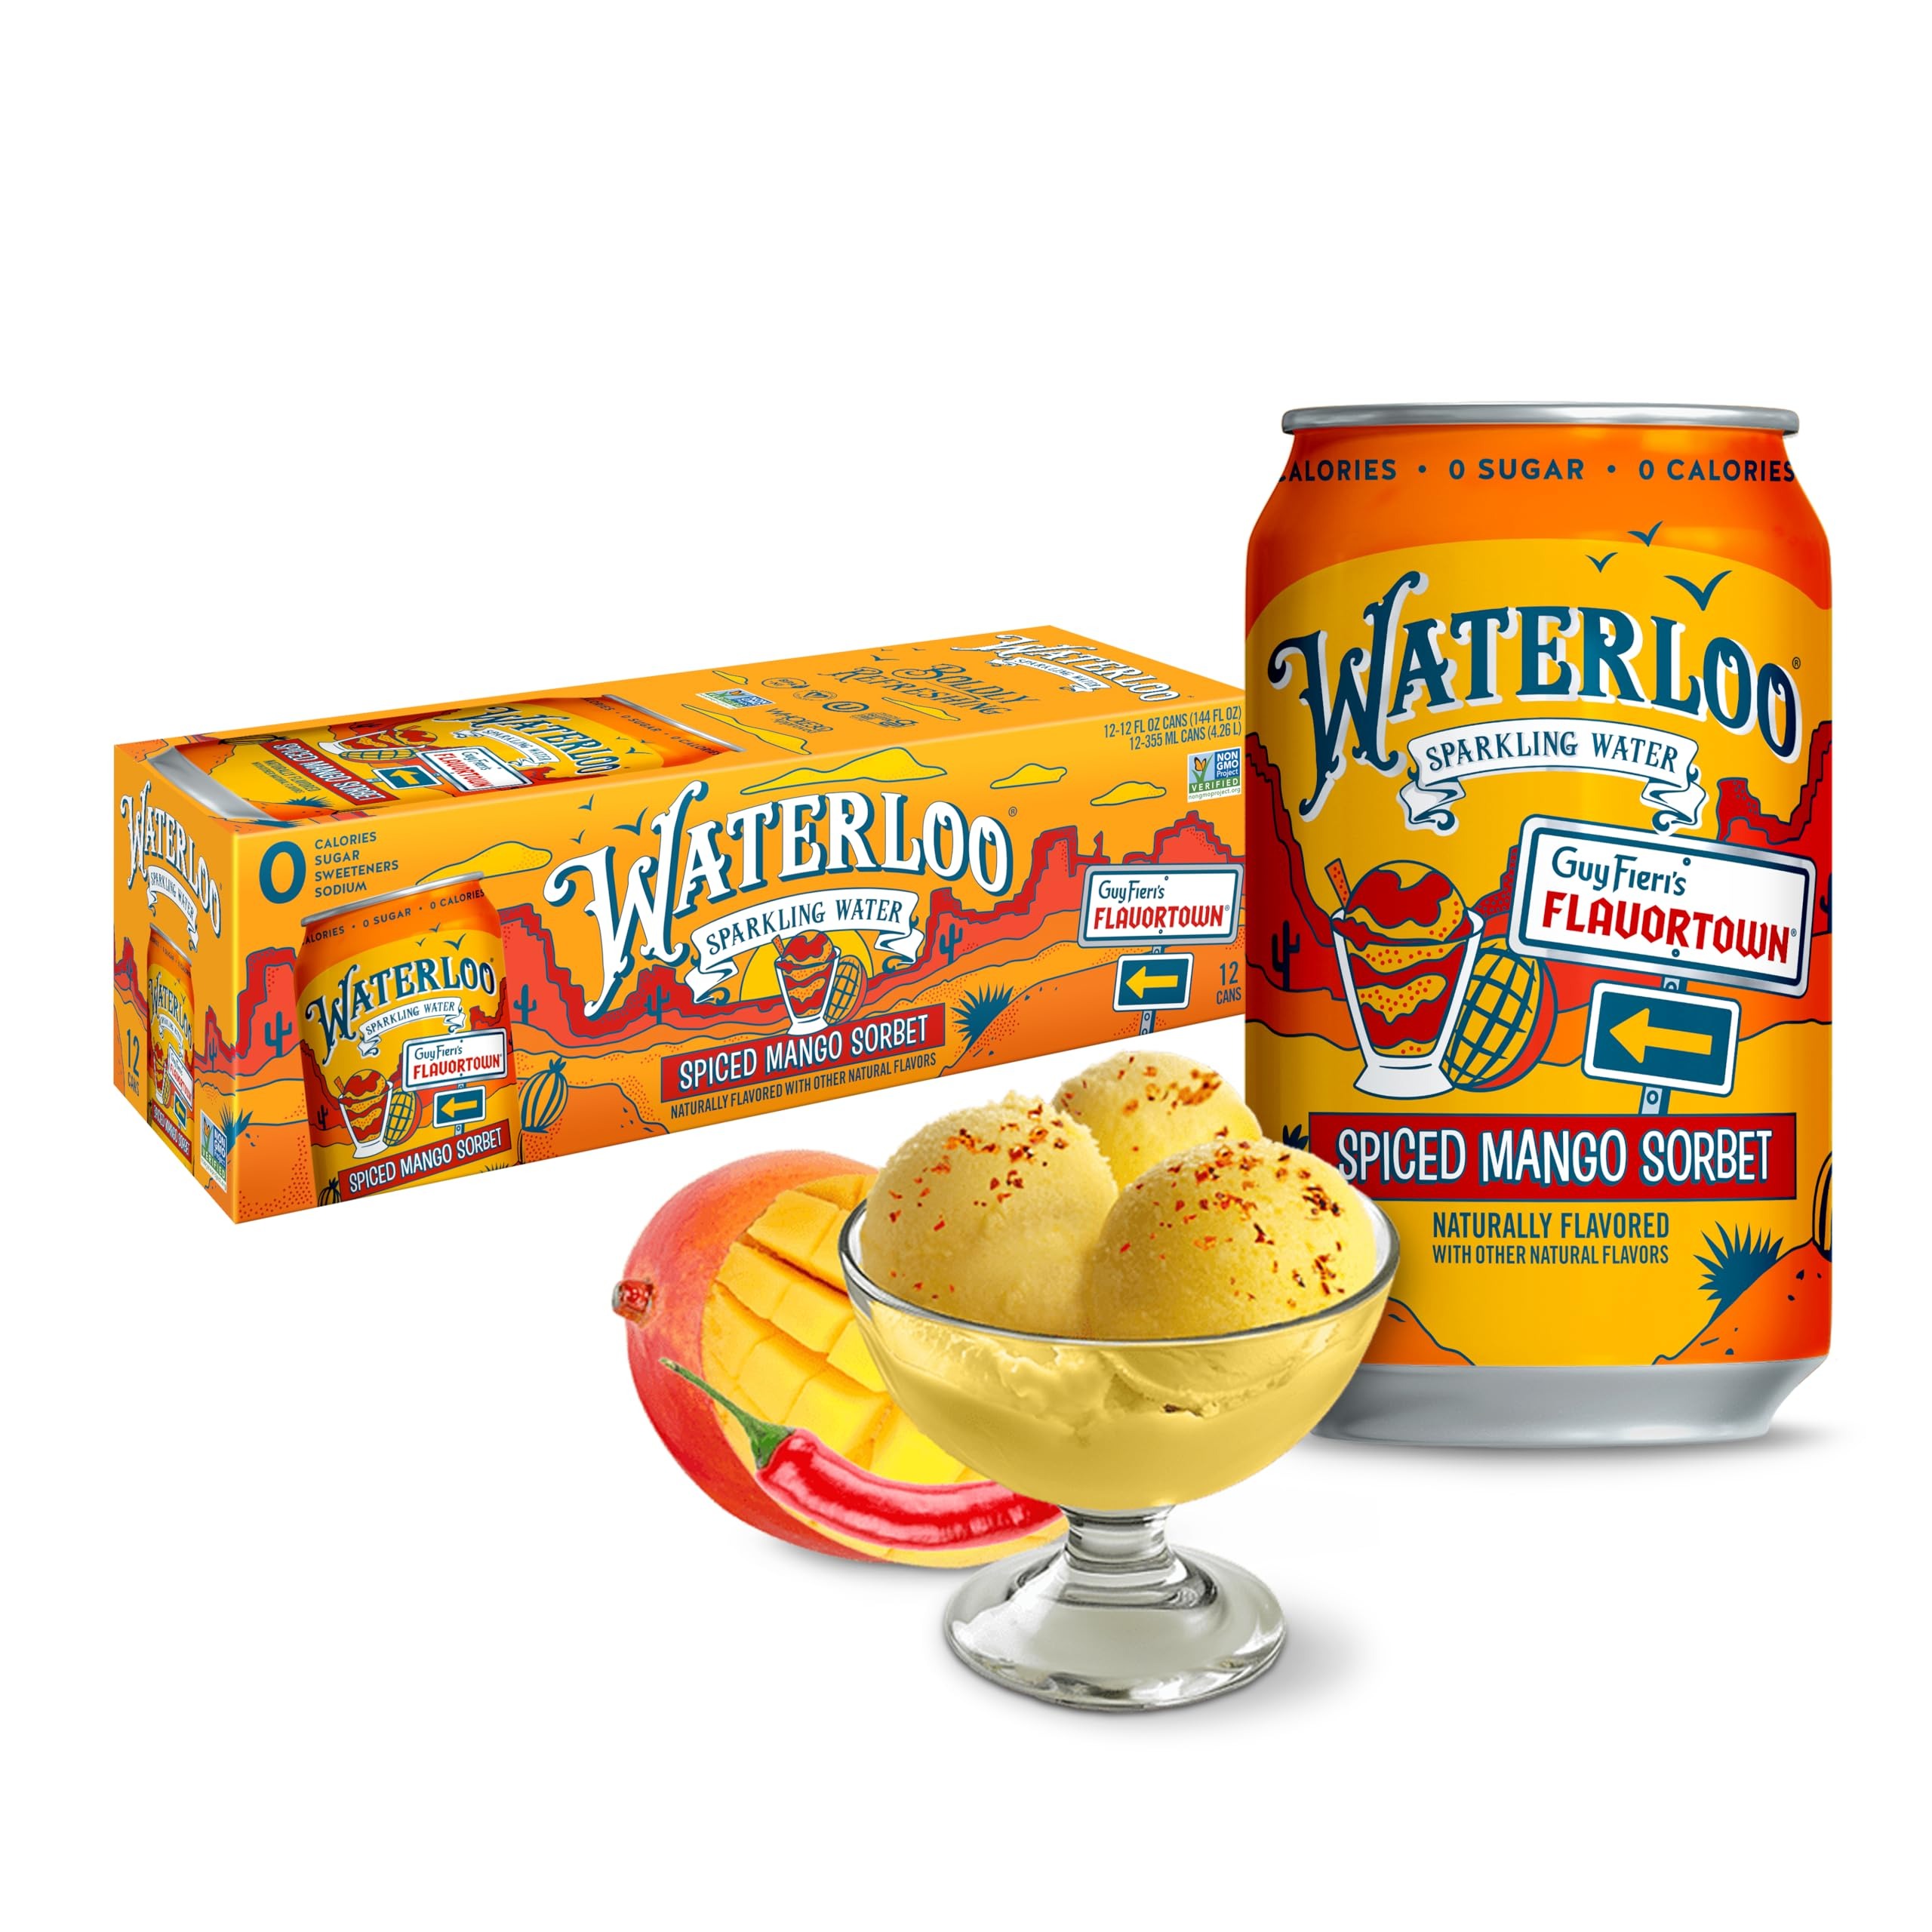
Item Name: Waterloo Sparkling Water, Spiced Mango Naturally Flavored, 12 Fl Oz Cans (Pack of 12) – Zero Calories and Zero Sugar or Sweeteners
Bullet Point 1: Naturally flavored sparkling water with Spiced Mango Sorbet flavor and aroma
Bullet Point 2: Zero calories, zero sugar, zero sweeteners, zero sodium
Bullet Point 3: Made with authentic flavors and lively carbonation for a uniquely refreshing anytime drink to support healthy, active lifestyles
Bullet Point 4: Non-GMO Project Verified, Whole30 Approved, Certified Gluten-Free, Certified Vegan, Kosher
Bullet Point 5: Packaged in sustainability-friendly, BPA-NI aluminum cans
Value: 144.0
Unit: Fl Oz

Price: 4.54